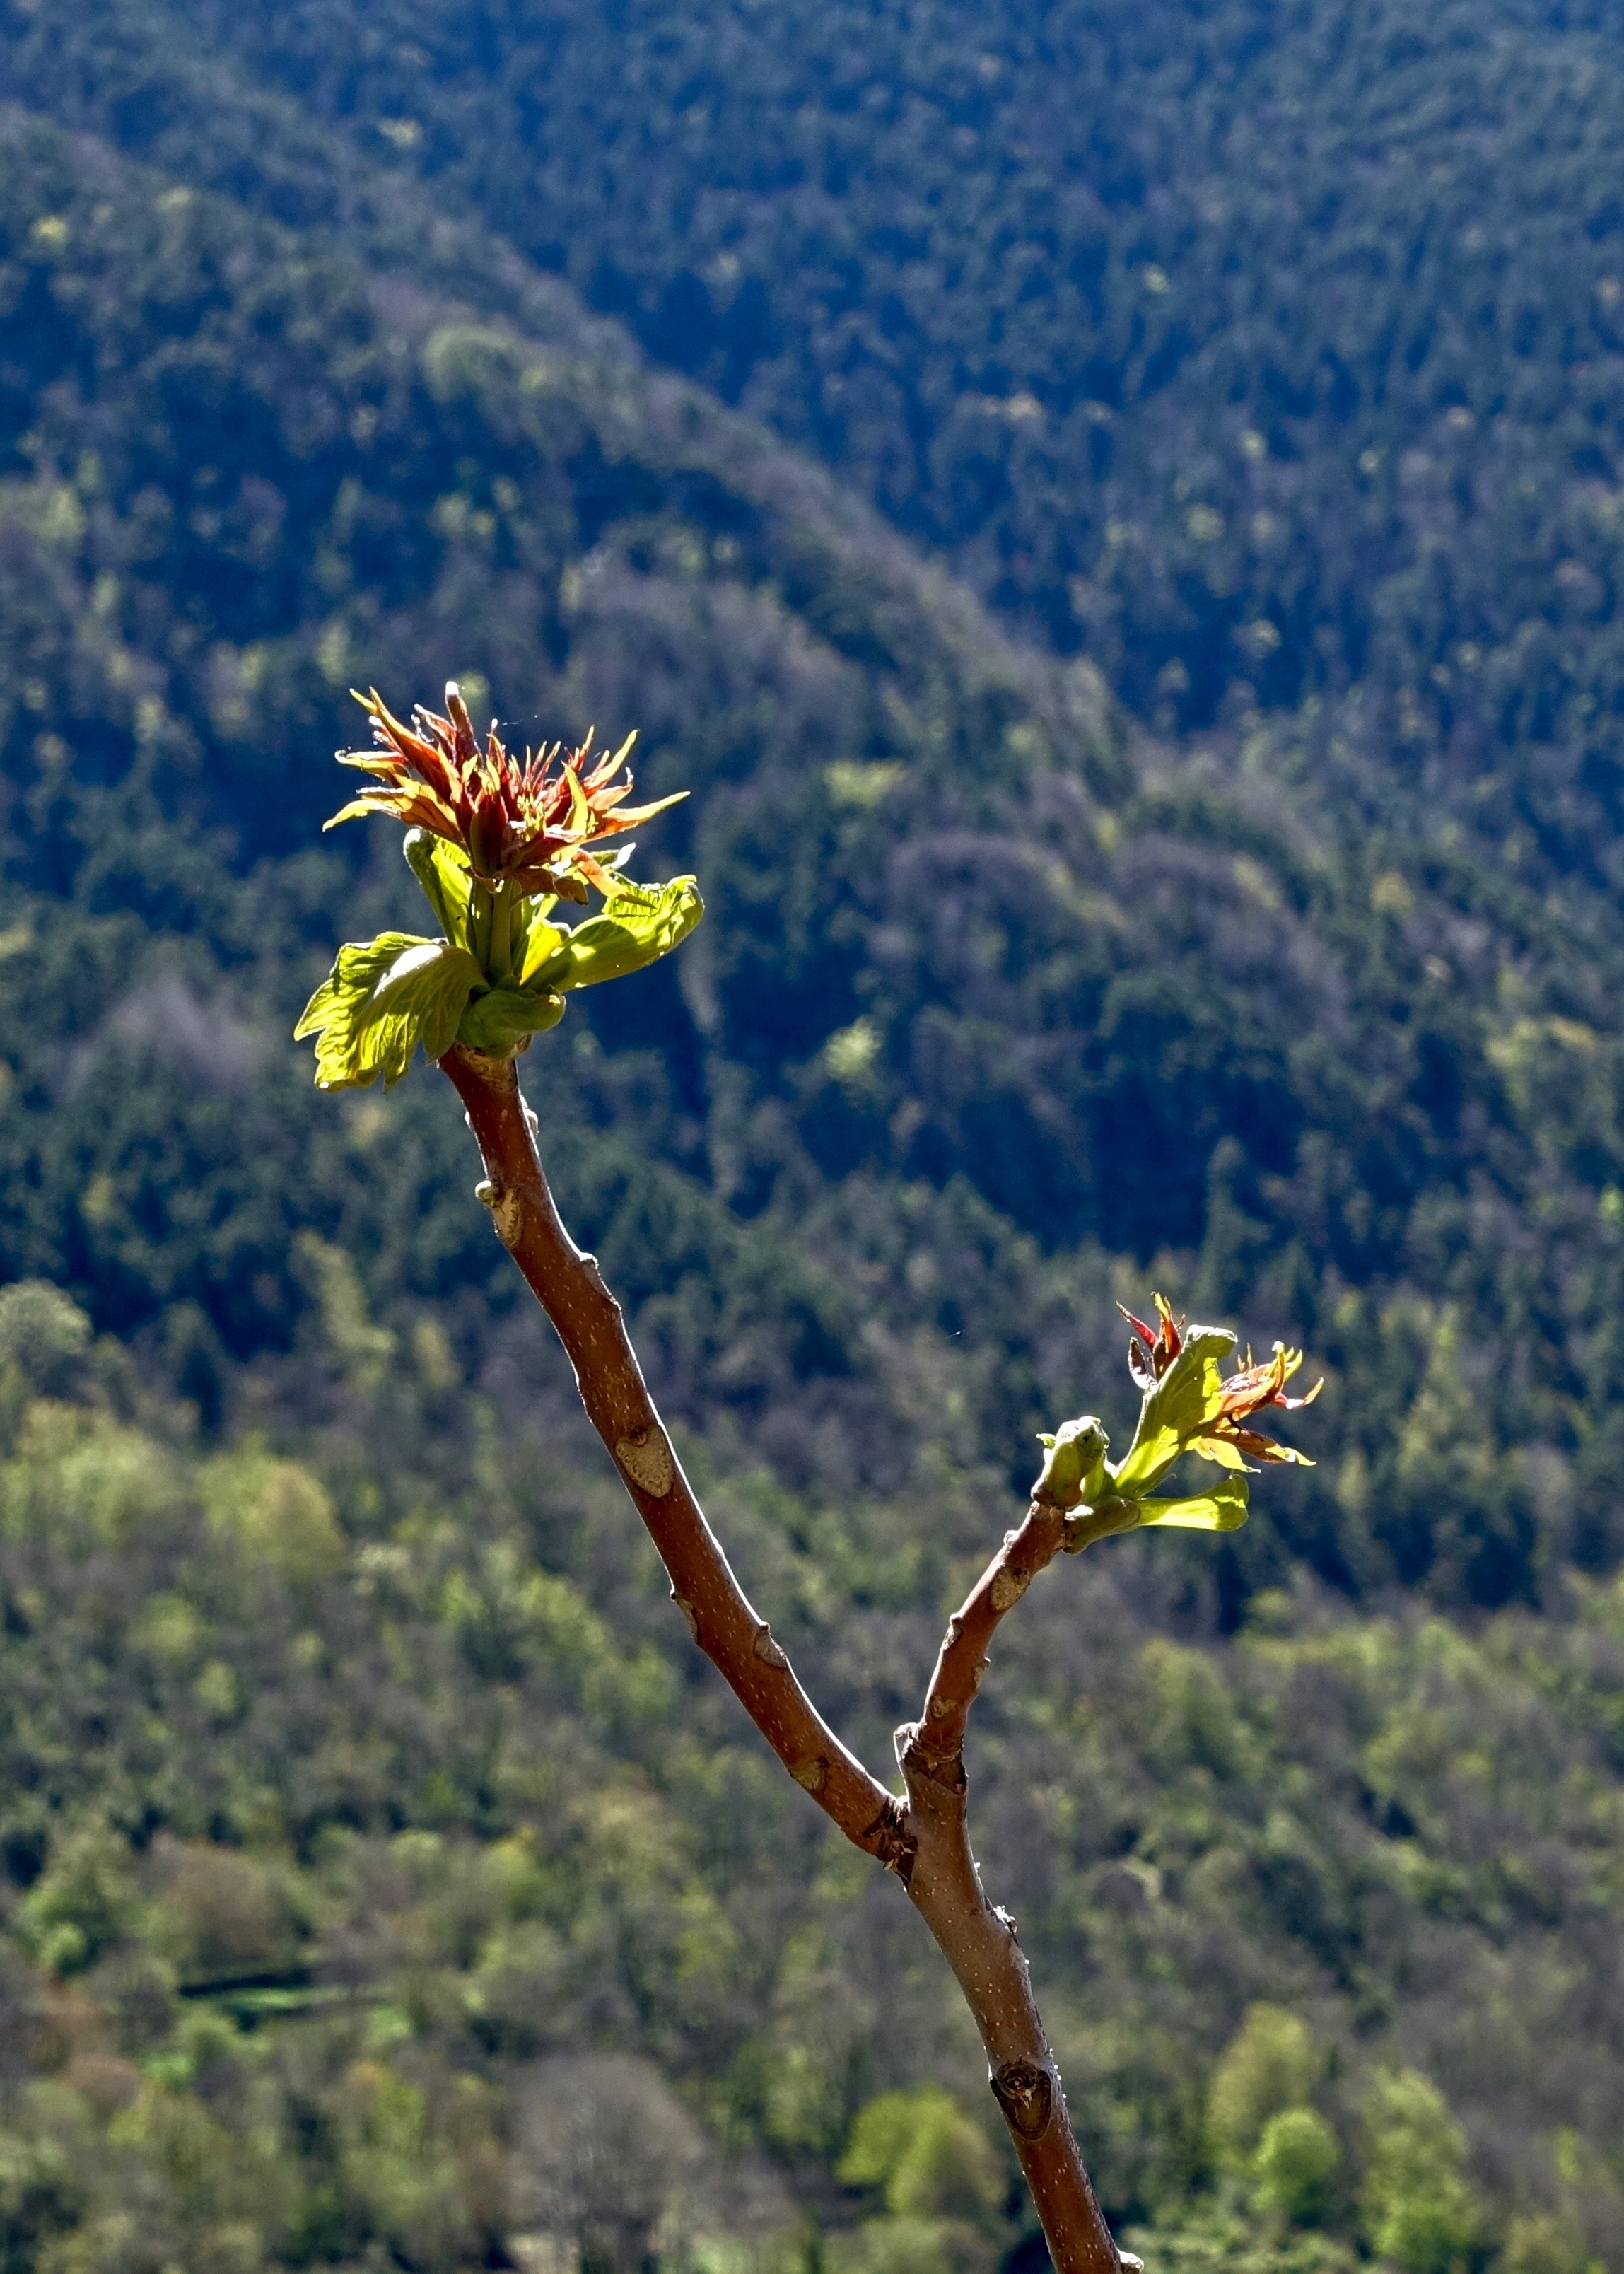
tree, nature, outdoor, branch, blossom, plant, leaf, flower, environment, spring, green, produce, natural, autumn, botany, blooming, yellow, agriculture, flora, fauna, wildflower, spring flower, macro photography, flowering plant, plant stem, land plant